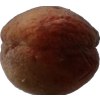
Label: peach